Turkish people

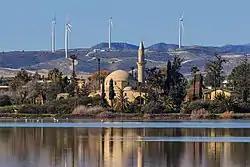
The Hala Sultan Tekke in Larnaca, Cyprus, is an example of Ottoman provincial architecture. As the resting place of Umm Haram, it is one of the holiest sites in Islam and an important pilgrimage site for the largely secular Turkish Cypriot community.

Based on geographic variants, the ethnic Turks speak various dialects of the Turkish language. As of 2021, Turkish remains "the largest and most vigorous Turkic language, spoken by over 80 million people".